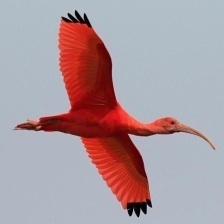
Species: SCARLET IBIS
Scientific name: EUDOCIMUS RUBER